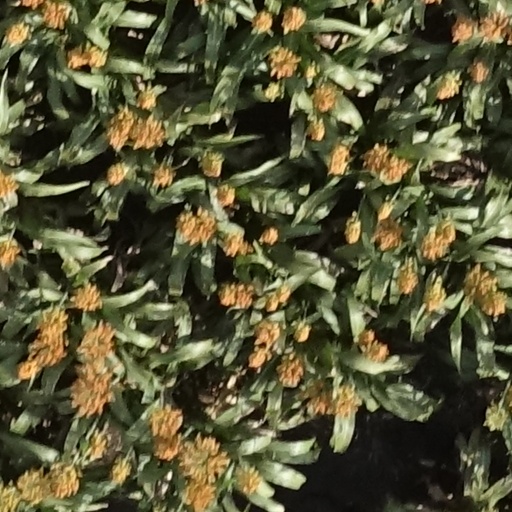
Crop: sorghum